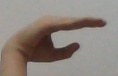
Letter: jeem